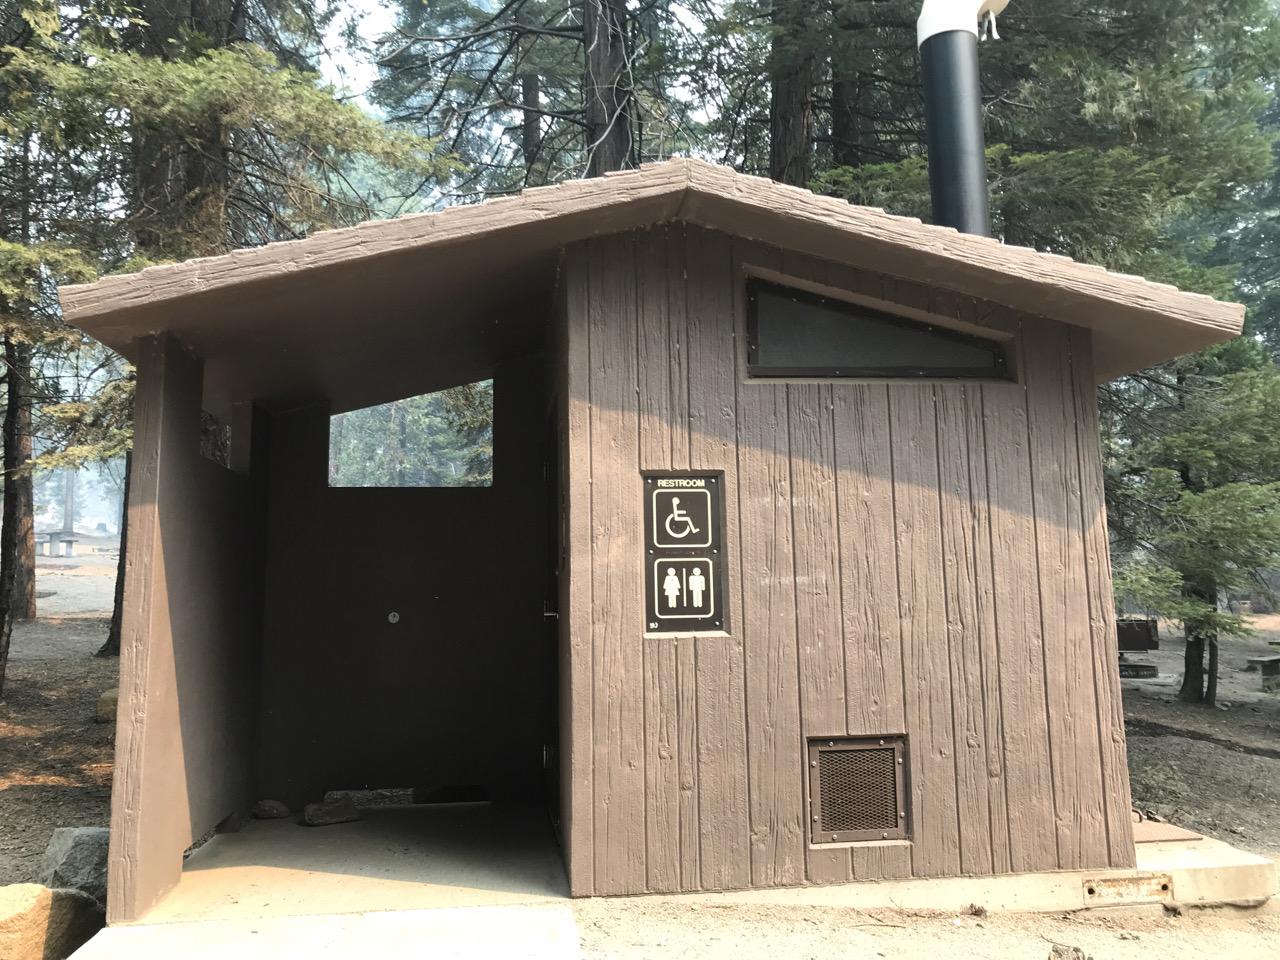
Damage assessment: no_damage